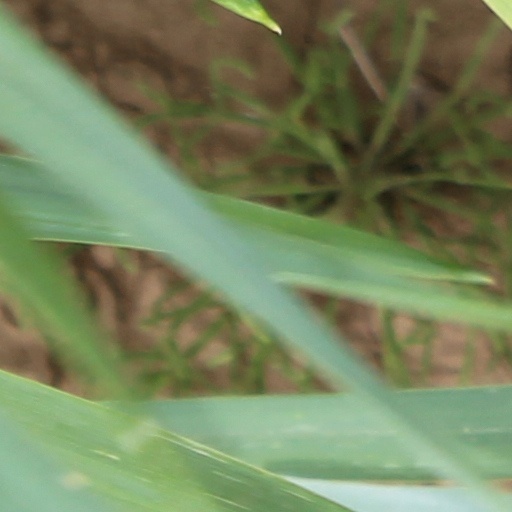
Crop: wheat